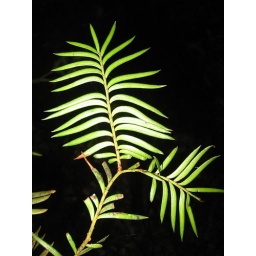
the classy foliage of a young miro tree in the East Cape, New Zealand, stark on a flash lit black background.(050817#061)